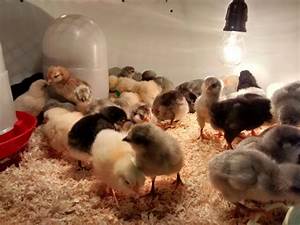
Label: gallina